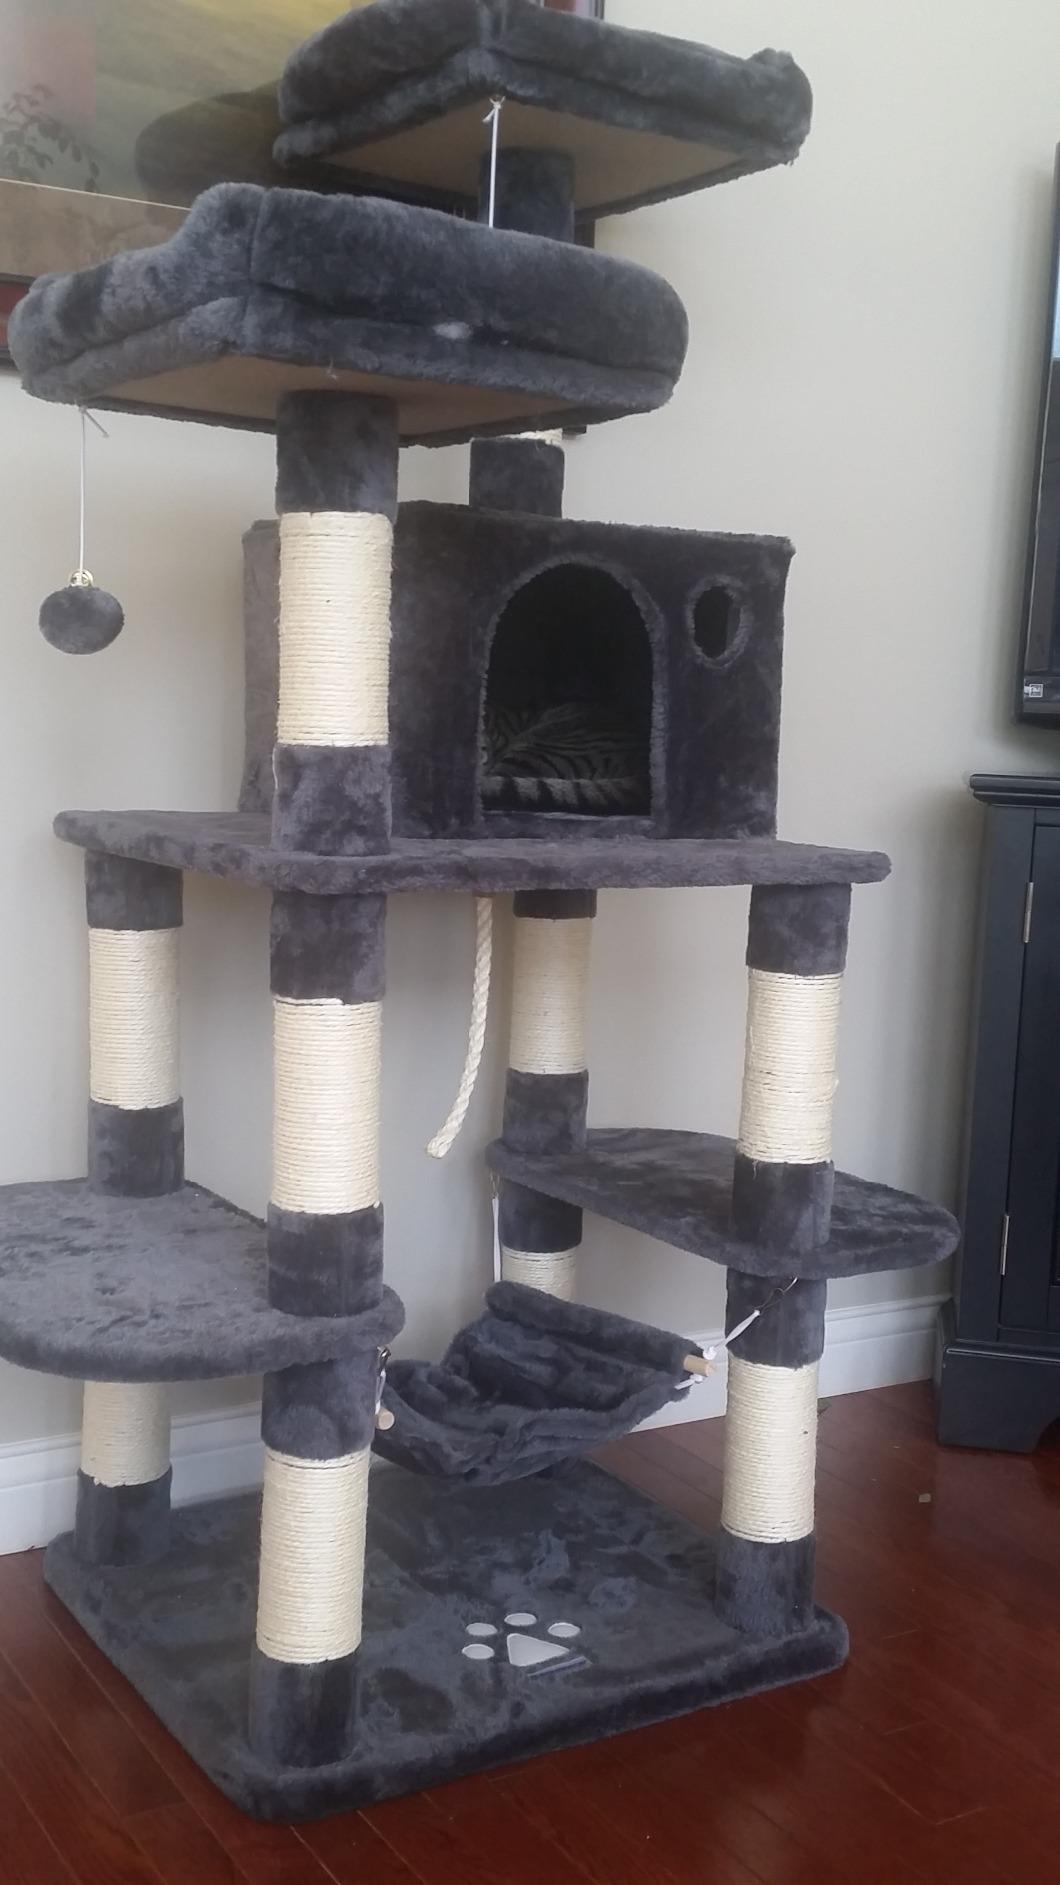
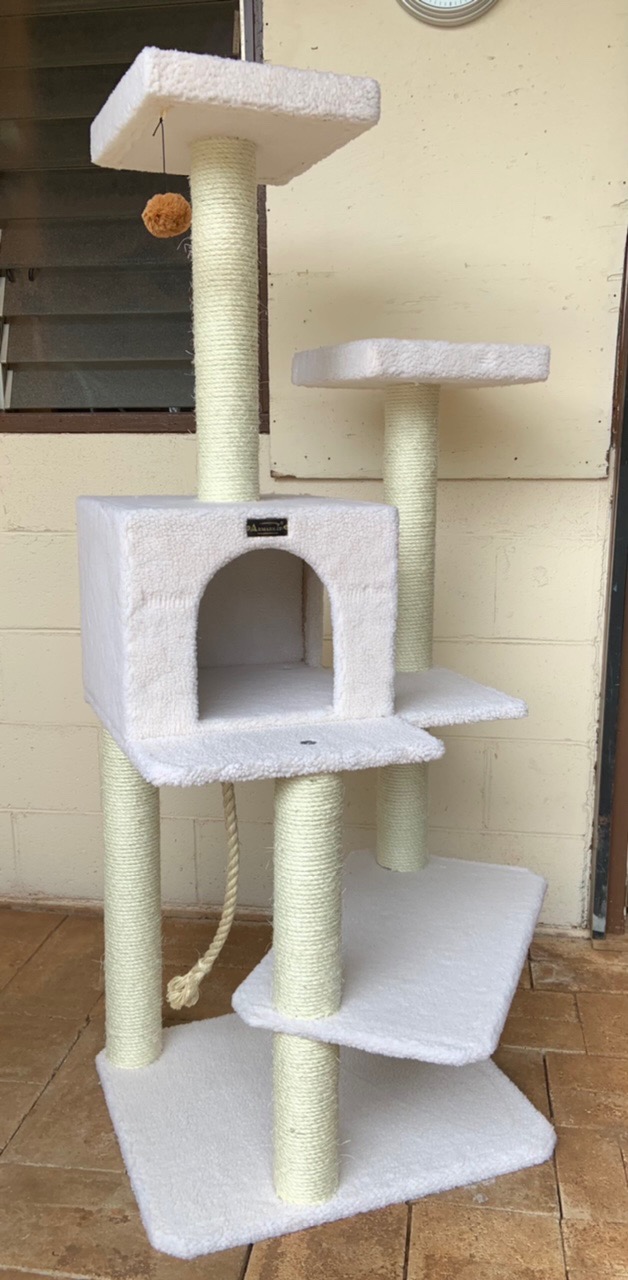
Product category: items_cat tree
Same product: no